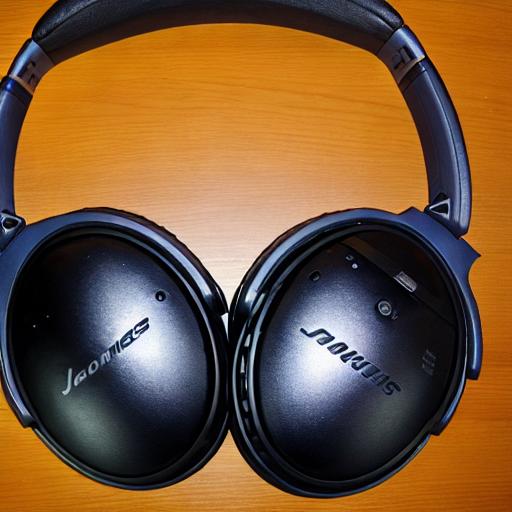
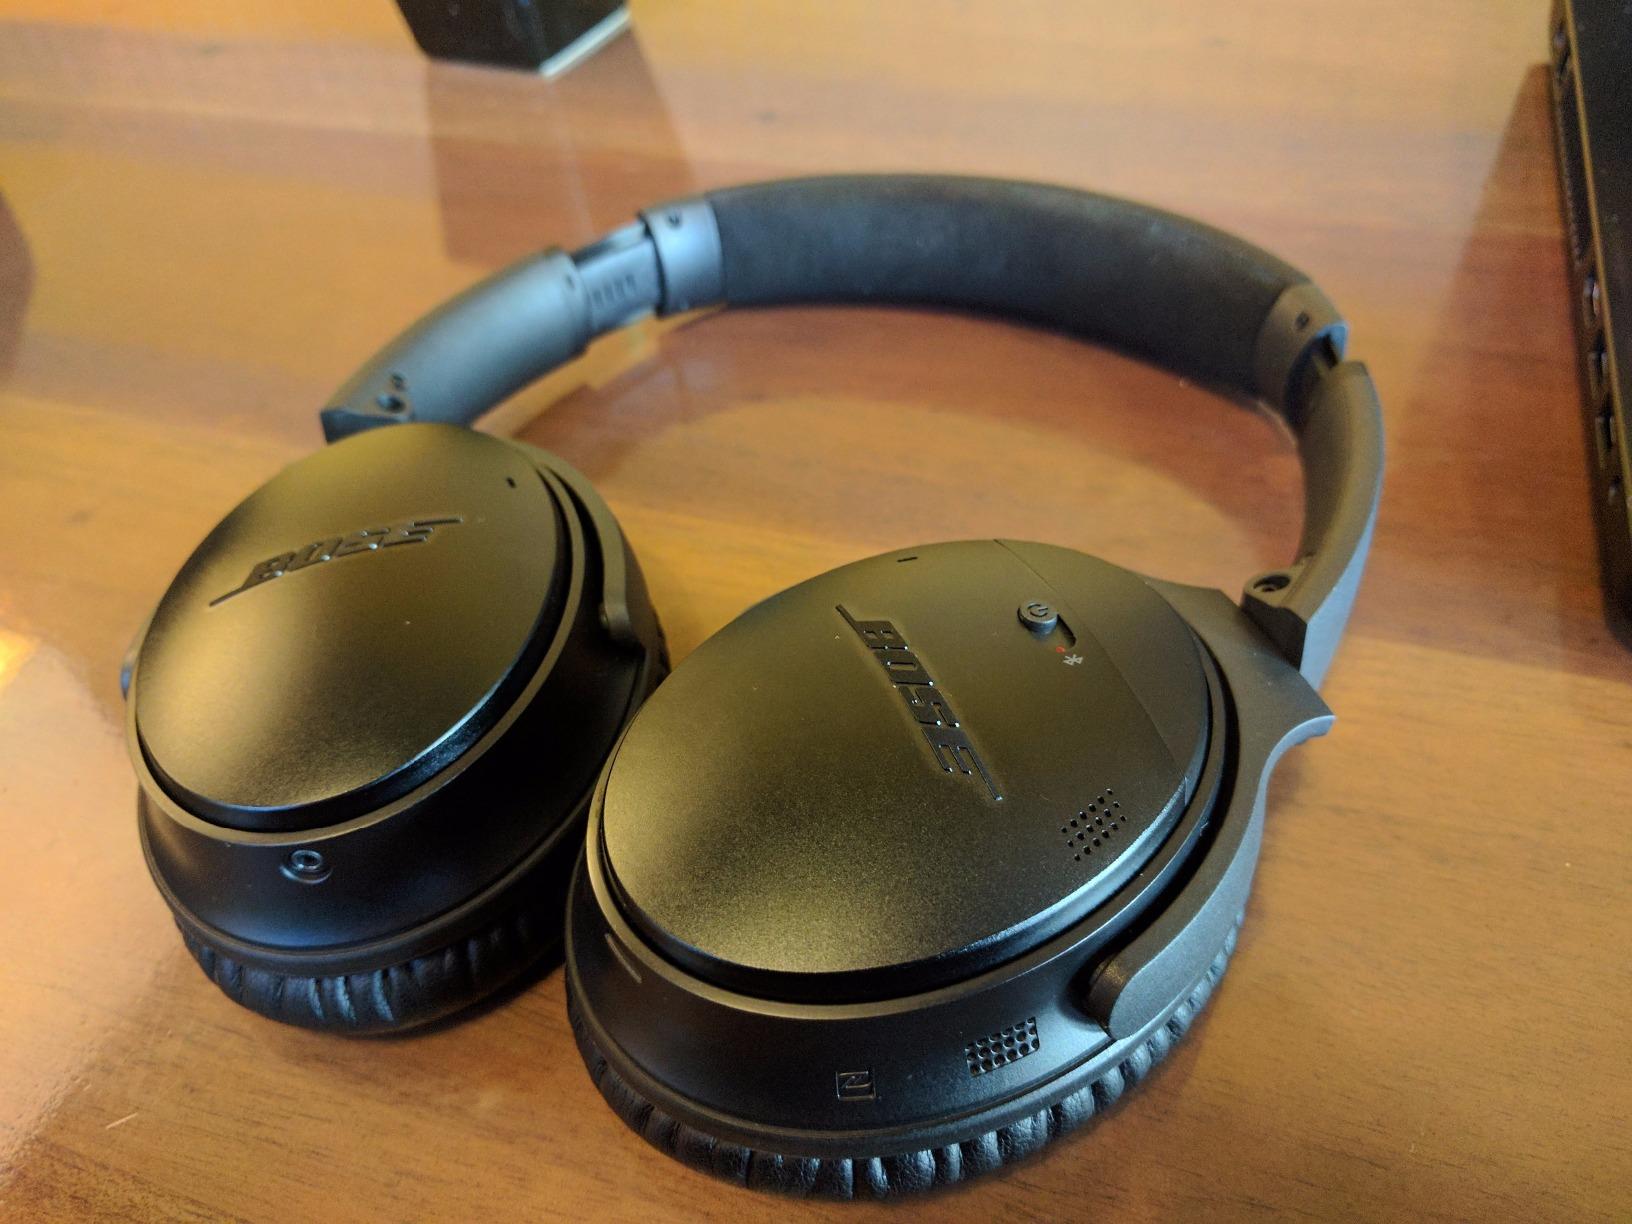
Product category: headphones
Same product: no